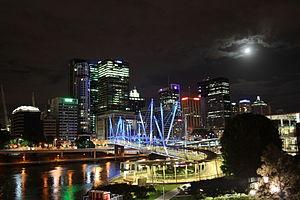
Kurilpa pont la nuit, Avril 2010
Le pont Kurilpa, également appelé pont de Tank Street, est une passerelle piétonne et cyclable qui traverse le fleuve Brisbane à Brisbane dans le Queensland australien. Le pont relie Kurilpa Point au sud de Brisbane à la rue Tank du quartier d'affaires de la ville. En 2011, le pont a été nommé le bâtiment de l’an à la fête de l’architecture du monde.